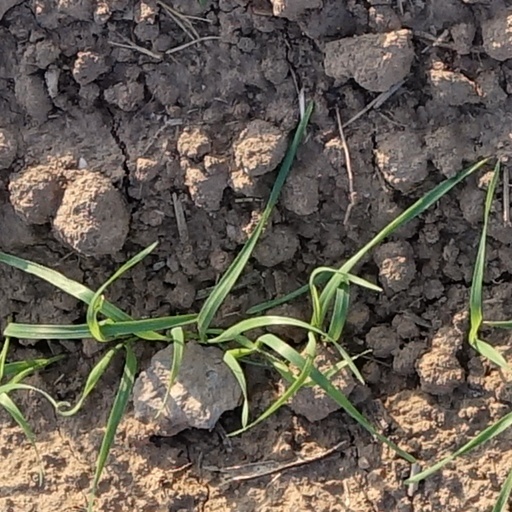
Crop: wheat